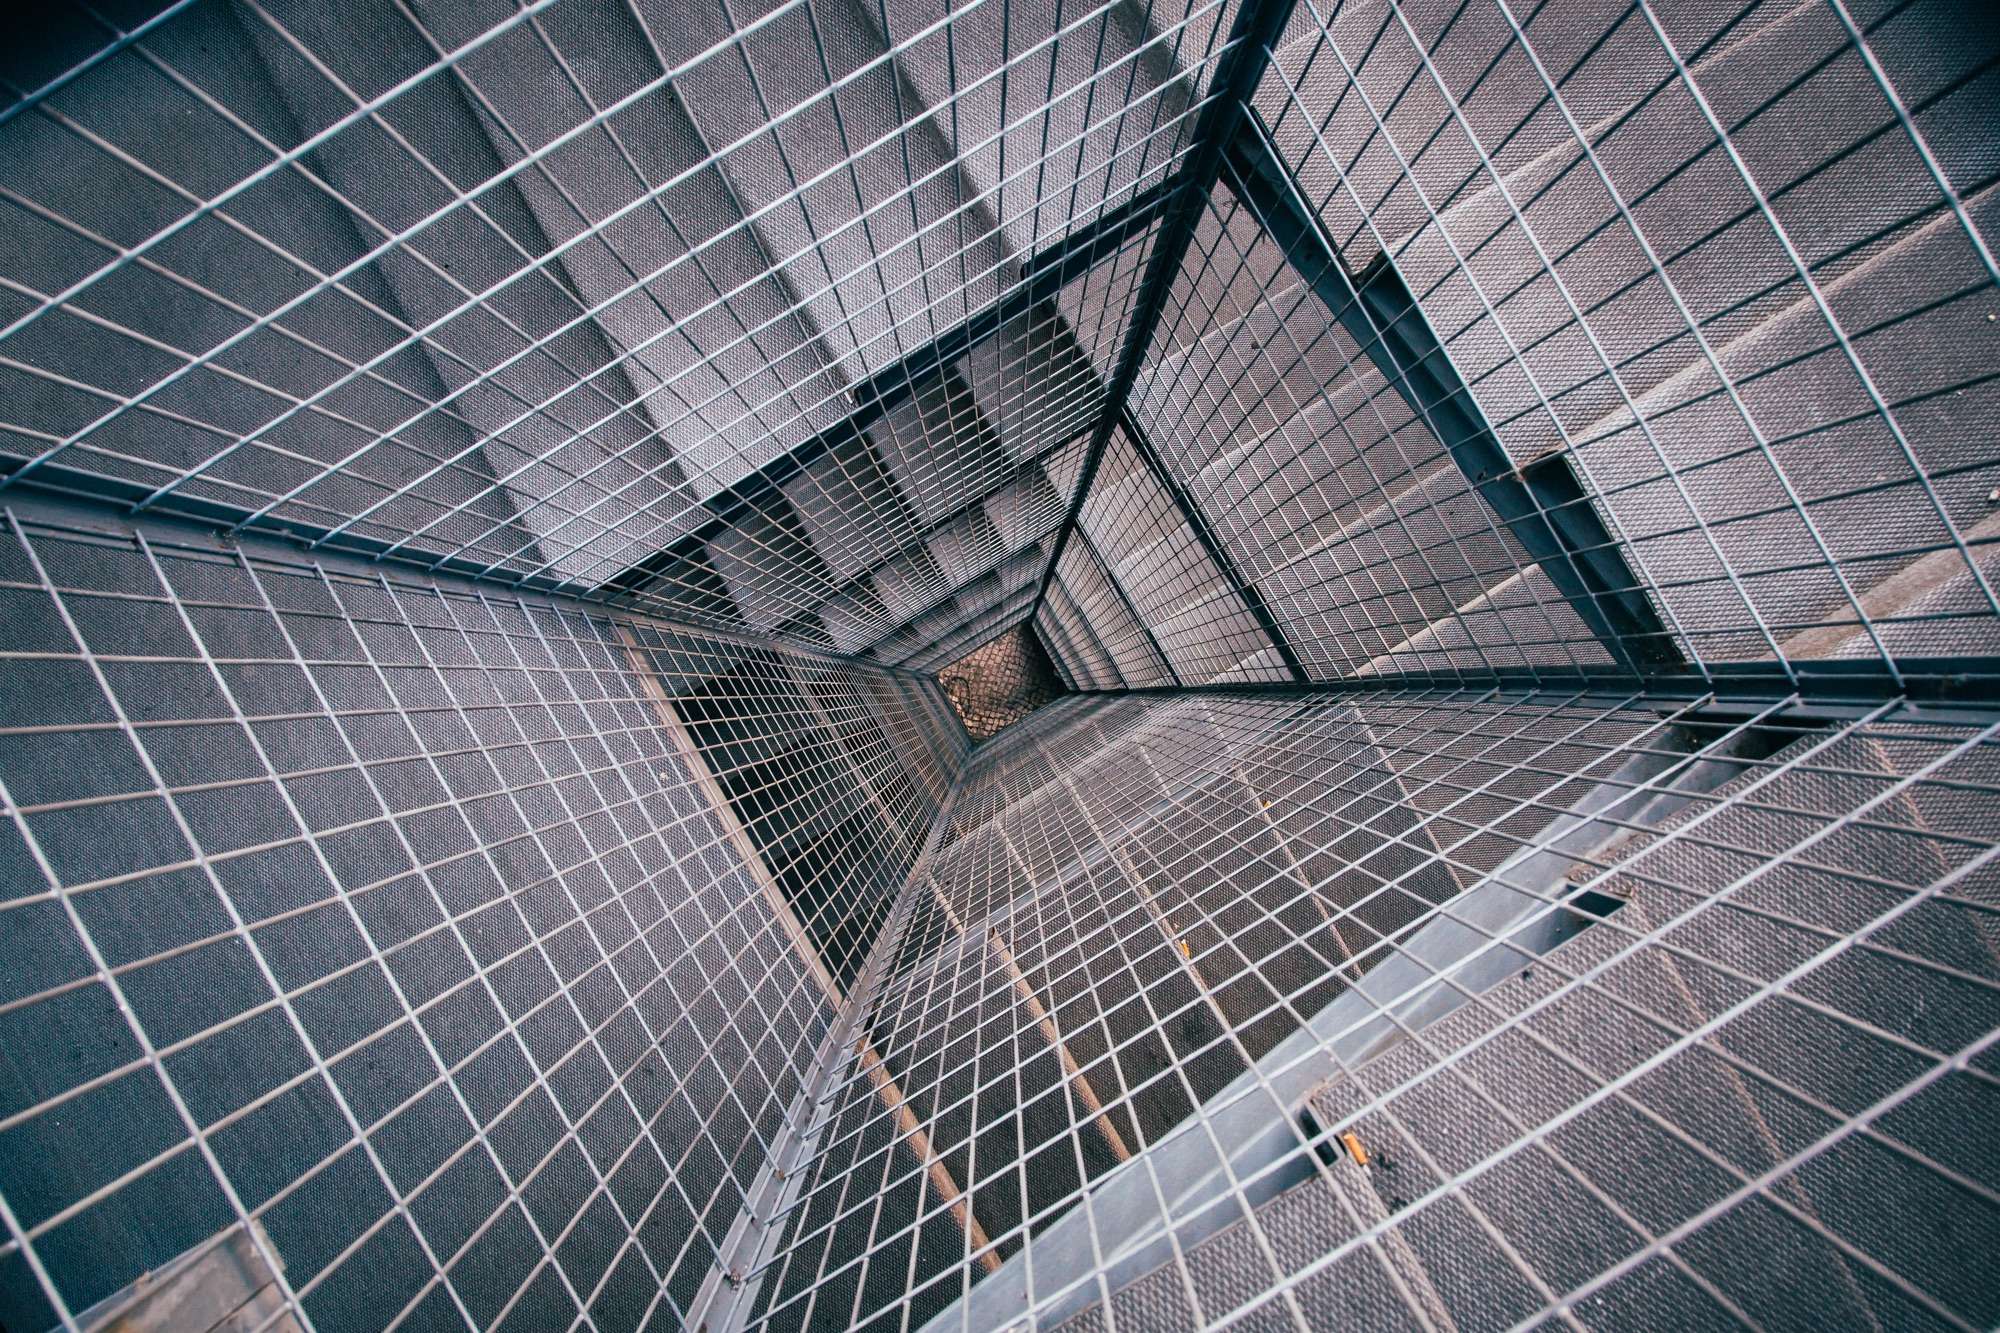
architecture, structure, stair, building, skyscraper, line, reflection, facade, stadium, net, symmetry, shape, daylighting